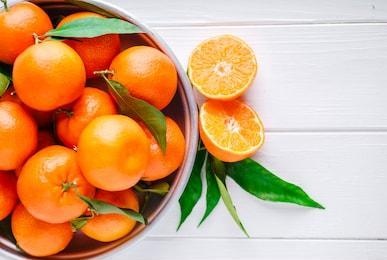
Label: mandarine